Broechem

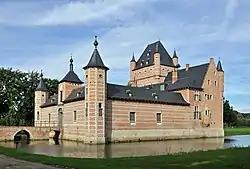
Bossenstein Castle

The oldest part of the Bossenstein Castle is the keep which dates from the 14th century. The castle used to be owned by the Van Berchem family. In 1655, the castle was extended. In 1906, the Bossenstein Castle was extensively restored. Nowadays it is owned by a golf and polo club.